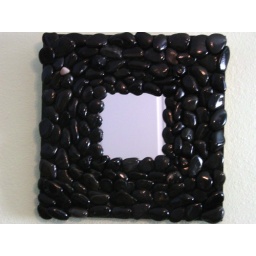
10&amp;quot;x10&amp;quot; wood mirror done in black river rocks, one white river rock in the upper right-hand corner and coated with polyurtheane.